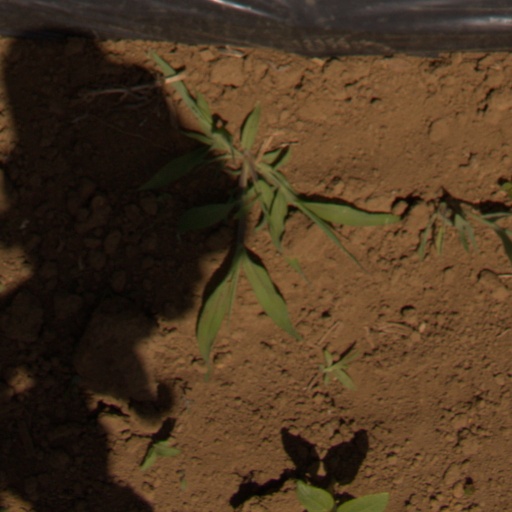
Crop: Jerusalem artichoke